Macau incident (1601)

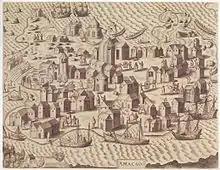
Depiction of Macau by Theodor de Bry, 1598

The Macau incident of 1601 occurred when the first Dutch ships reached the Chinese coast during the Age of Discovery. The Dutch squadron, led by Jacob Corneliszoon van Neck, approached the waters of Portuguese Macau on 27 September 1601, but were met with hostility by its residents, who captured the Dutch reconnaissance parties and summarily executed 17 of the crew. The news of this injustice incensed Dutch captains operating in Asian waters, leading to the capture of the "Santa Catarina" carrack in the Singapore Strait in 1603.